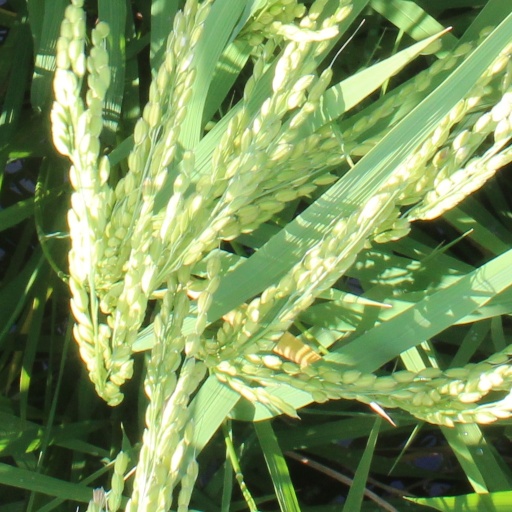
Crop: rice